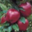
Label: apple